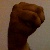
The image shows a hand gesture representing the letter 'M' in Indian Sign Language.